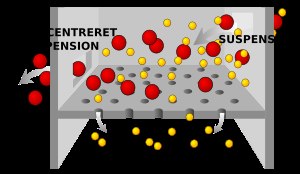
Filter (procesteknik)
Tværfilter - industriel filtertype
"Et filter har til formål at adskille faste partikler fra en gasart eller oftere en væske, hvori de er fordelt. Processen, der mekanisk tilbageholder partikler fra gassen eller væsken ved at lede den igennem et filtermedium, kaldes filtrering og kendes fra hverdag og industri. En væske med faste partikler, der ønskes filtreret, kaldes en suspension og den filtrerede væske, der stadig kan indholde nogle finere faste partikler, kaldes filtratet. De faste partikler efterlades afhængig af filtertype enten ovenpå filtermediet som en filterkage eller tilbageholdes ""dybt"" inde i filteret.